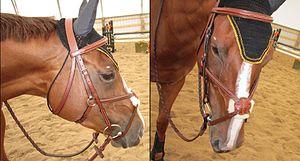
Une muserolle est une lanière, généralement de cuir et parfois de métal, qui entoure le nez et la mâchoire de certains animaux pour permettre aux humains de mieux les maîtriser. Surtout connue en équitation, la muserolle est une partie optionnelle du filet qui empêche le cheval d'échapper au mors, en évitant par exemple qu'il ouvre la bouche lorsque le cavalier utilise les rênes pour une demande d'arrêt. L'usage de la muserolle est connu depuis l'Antiquité, cet outil ayant peut-être constitué l'une des premières formes de harnachement pour monter à cheval. À l'époque moderne, elle est conçue davantage comme un outil d'éducation du cheval, mais son usage s'est généralisé avec le règlement des compétitions équestres. Il existe différents types de muserolles, dont l'action est plus ou moins sévère. La française est la plus commune et l'une des plus douces. L'allemande, la combinée et la croisée se règlent devant le mors, et sont plus restrictives. Le caveçon ne s'emploie que pour du travail à la longe. Des muserolles existent aussi pour d'autres animaux, notamment les dromadaires et les chiens.